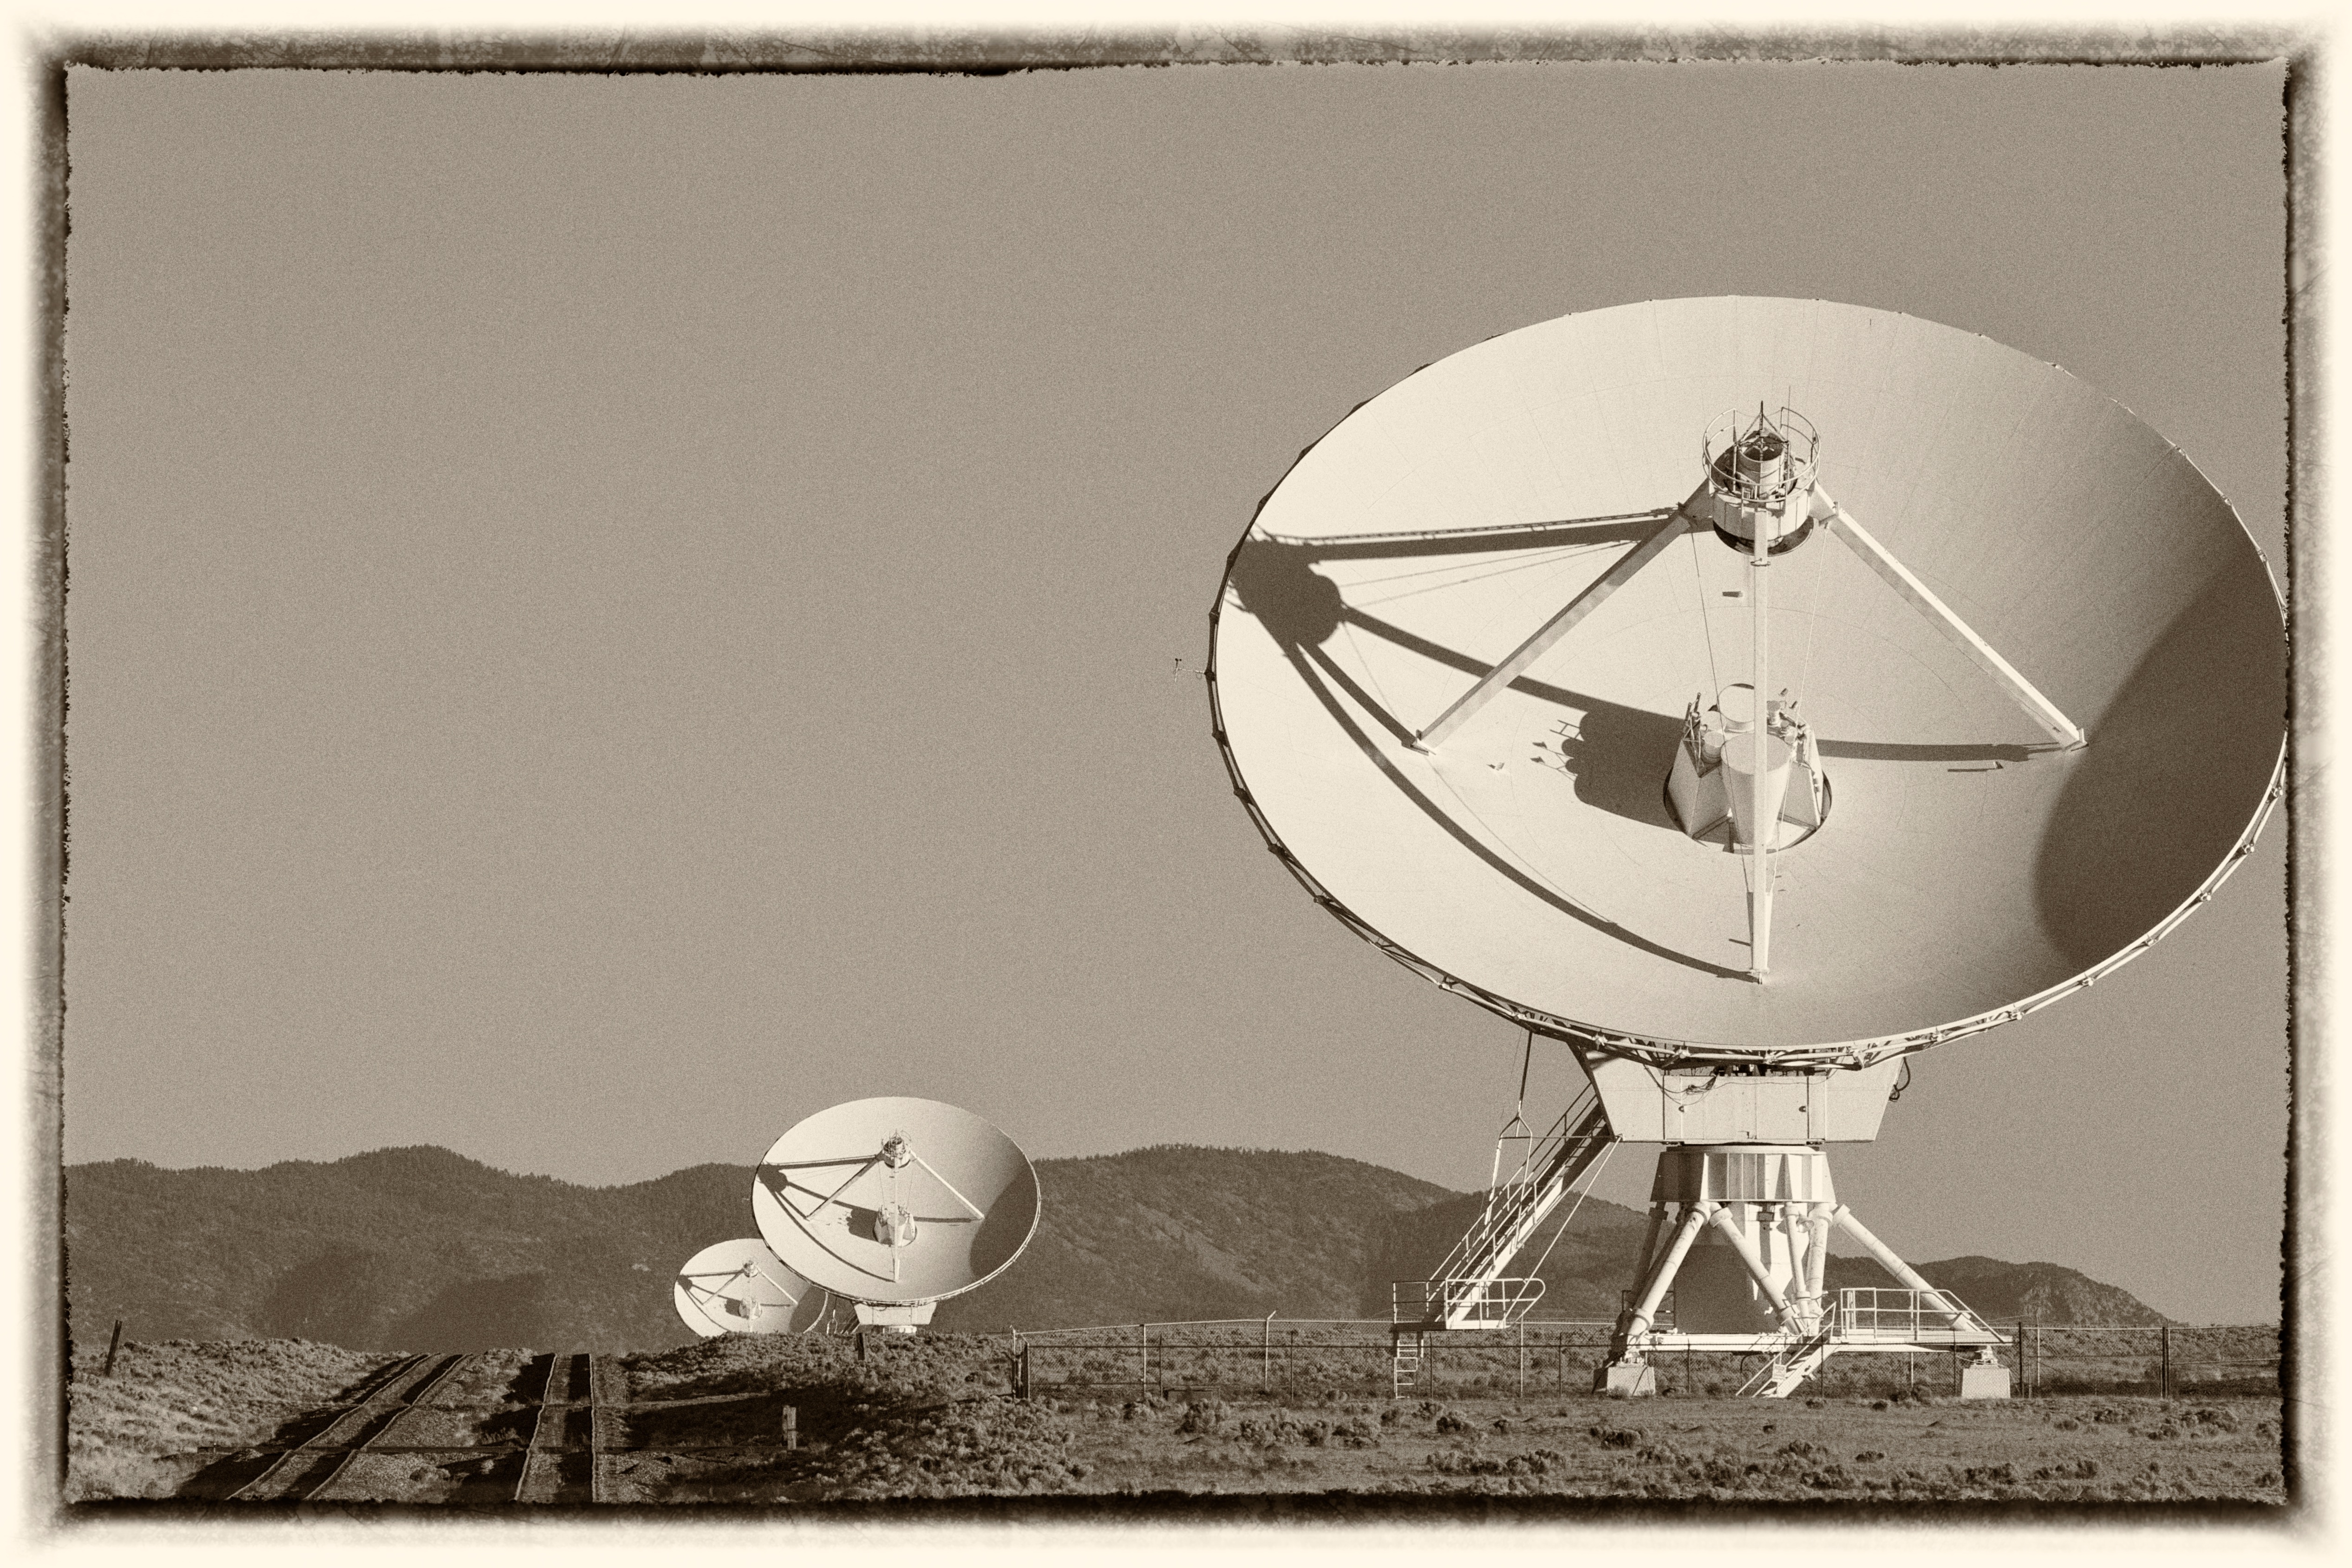
sketch, drawing, illustration, picture frame, vla, cartoon